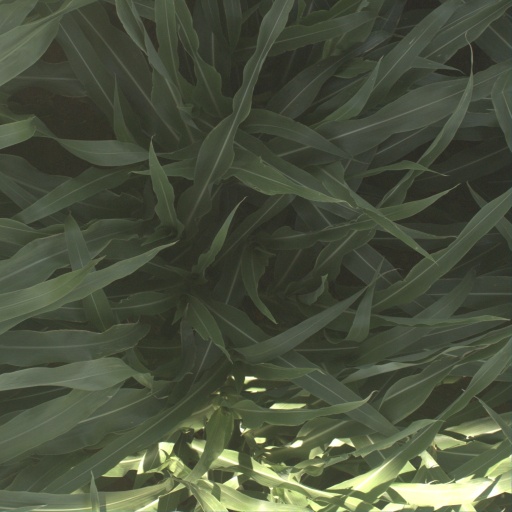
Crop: sorghum